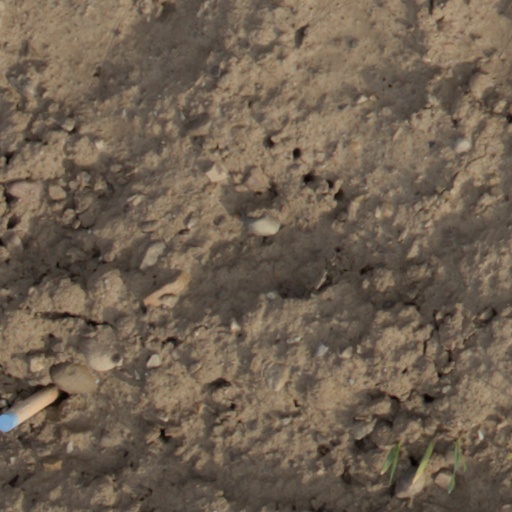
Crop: wheat